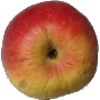
Label: red_yellow_apple